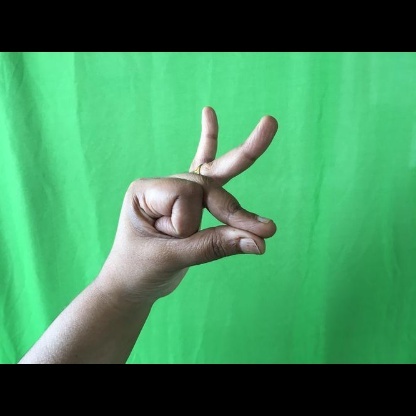
Mudra: Bramaram